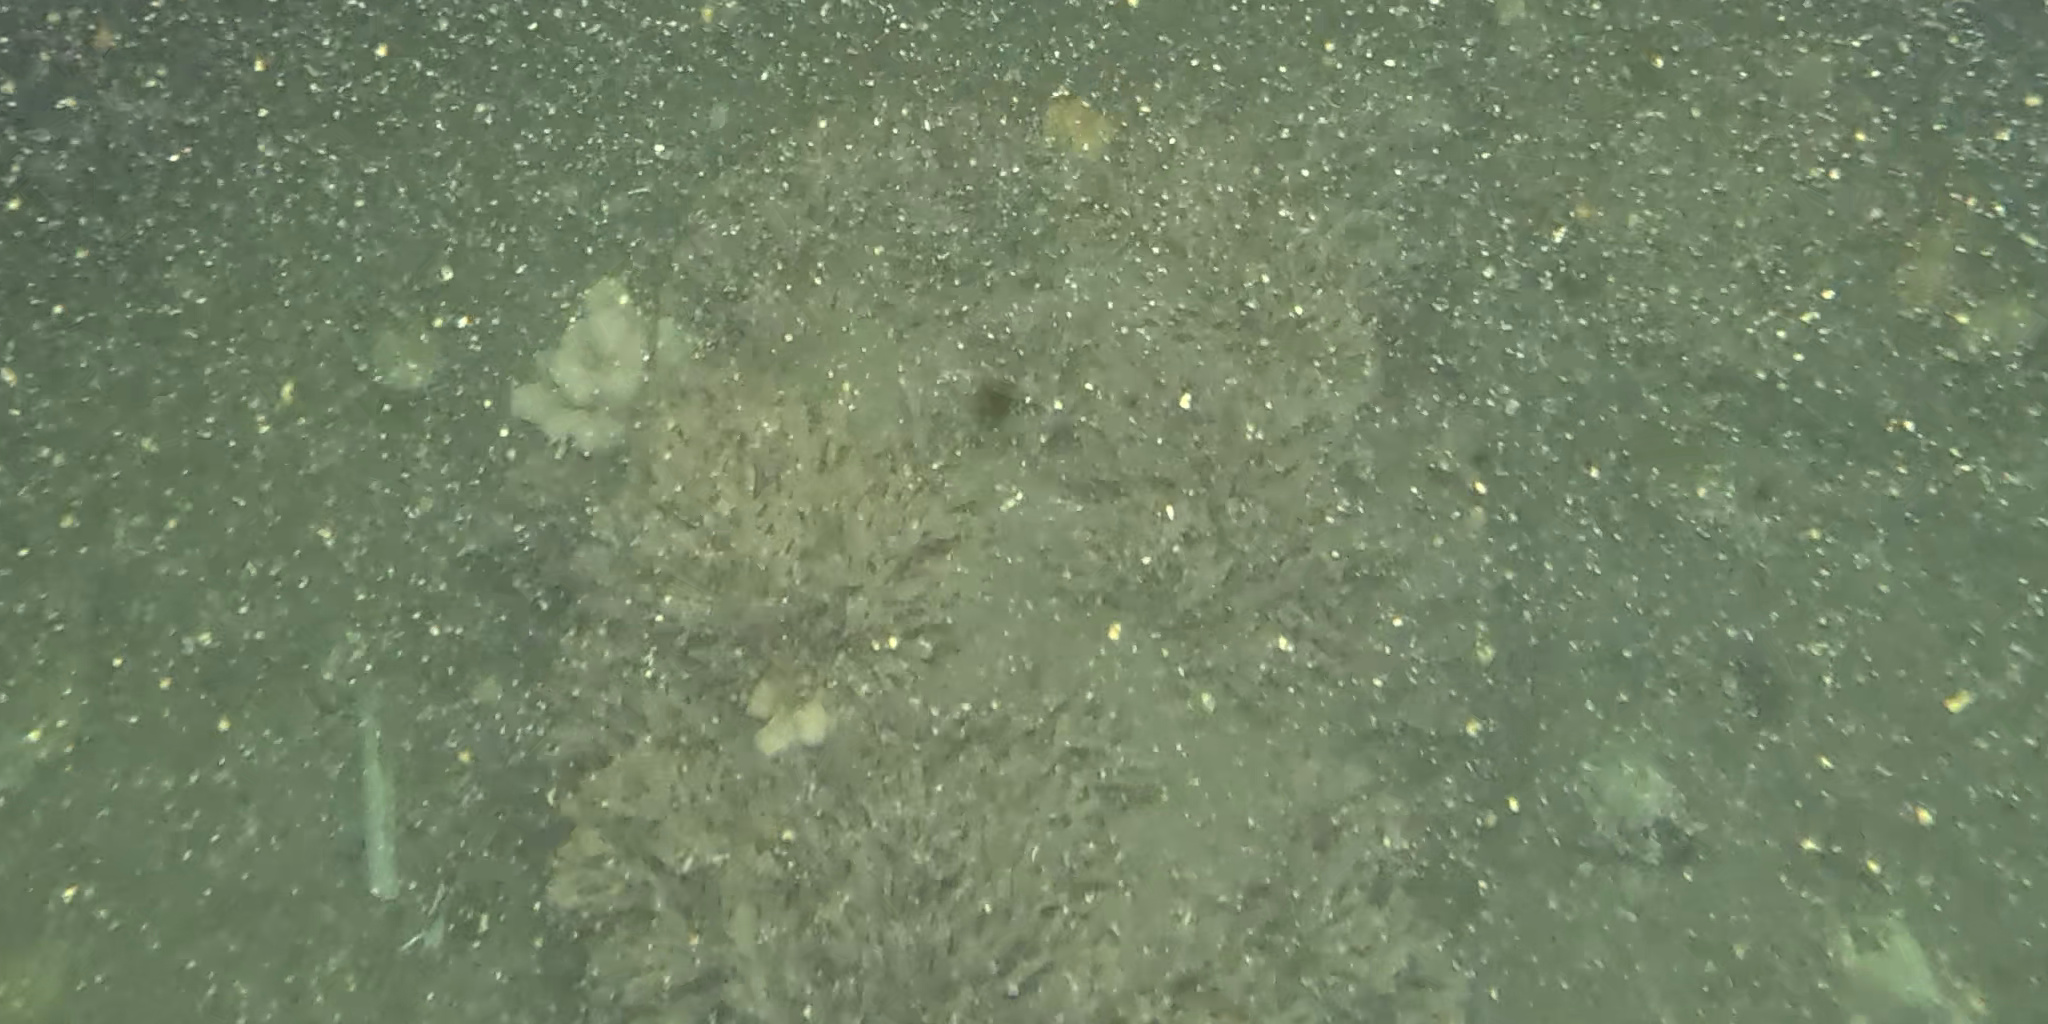
Seabed habitat: stone